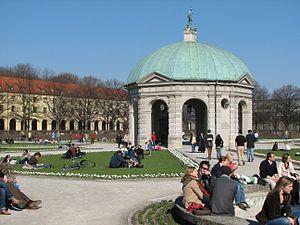
La résidence de Munich, appelée aussi palais de la Résidence, était le château des ducs, princes-électeurs et rois de Bavière, au cœur de Munich. Elle comporte dix cours et 130 pièces réparties en trois ensembles : les appartements royaux, jusqu'à la Max-Joseph-Platz, l'Ancienne Résidence, jusqu'à la Residenzstraße et le bâtiment de la salle des fêtes, jusqu'aux jardins de cour.